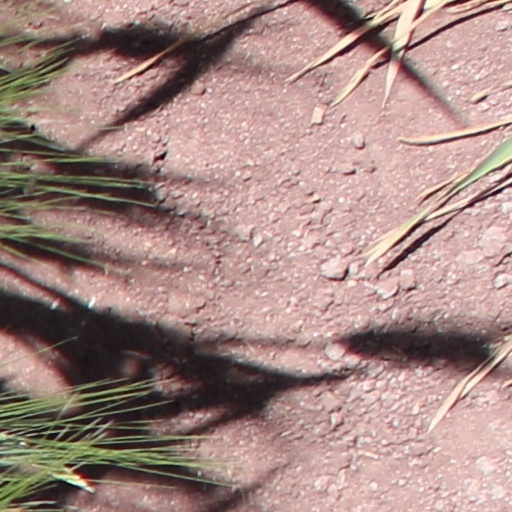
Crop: wheat